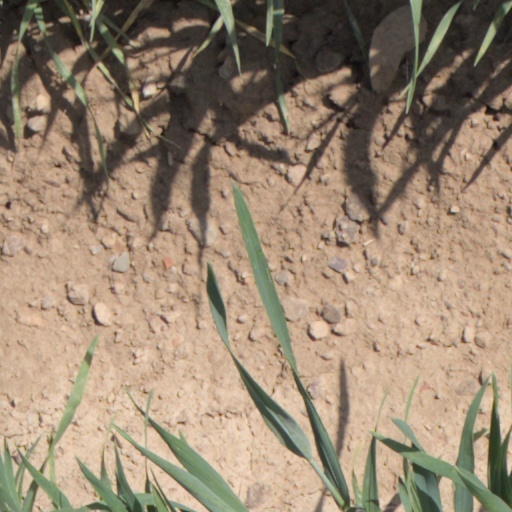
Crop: wheat